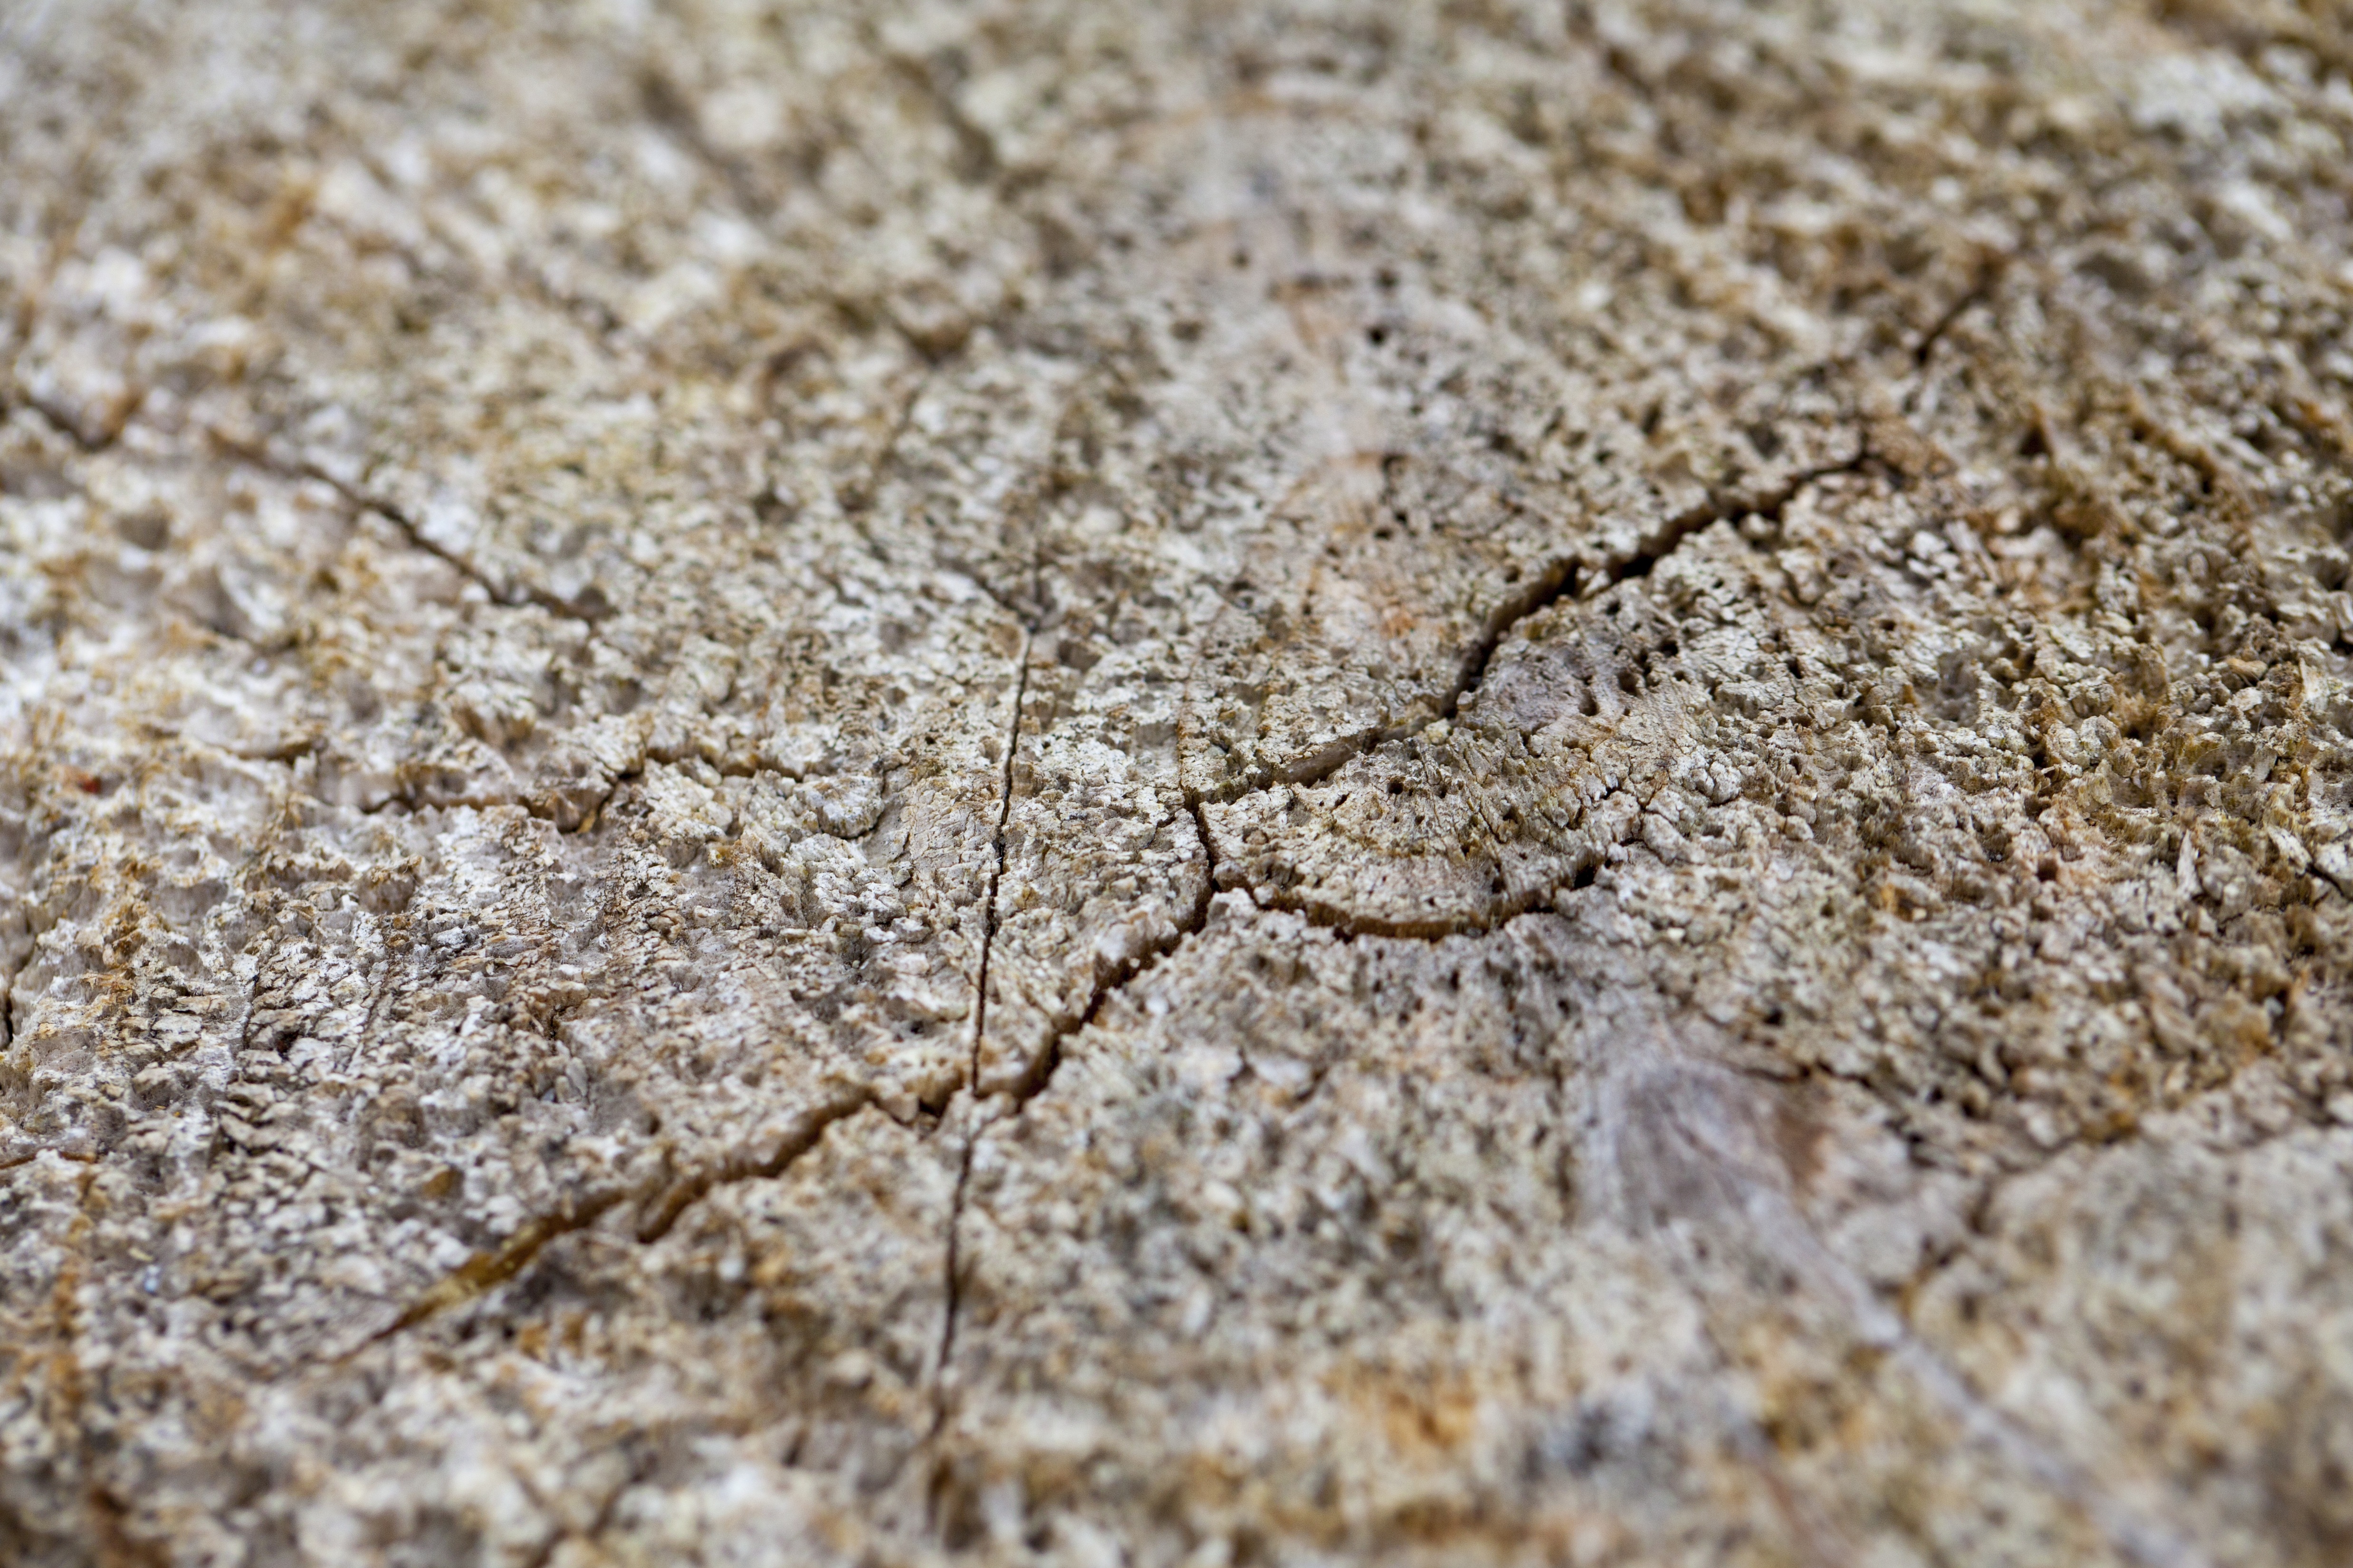
sand, rock, wood, texture, leaf, flower, frost, food, soil, lumber, material, close up, fissure, macro photography, flooring, the cross section of wood, the pores, sawing, grass family